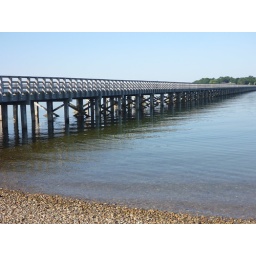
longest wooden bridge in N. America